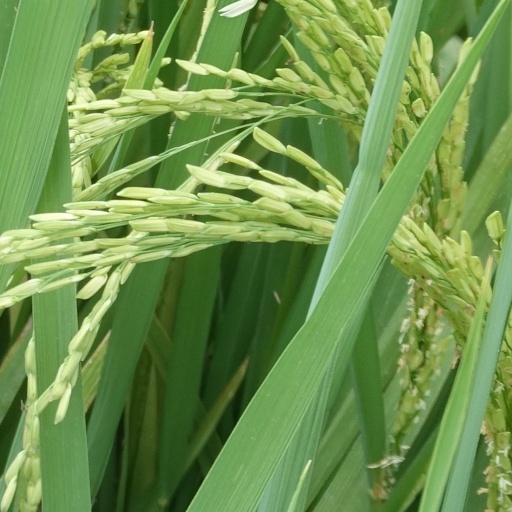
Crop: rice